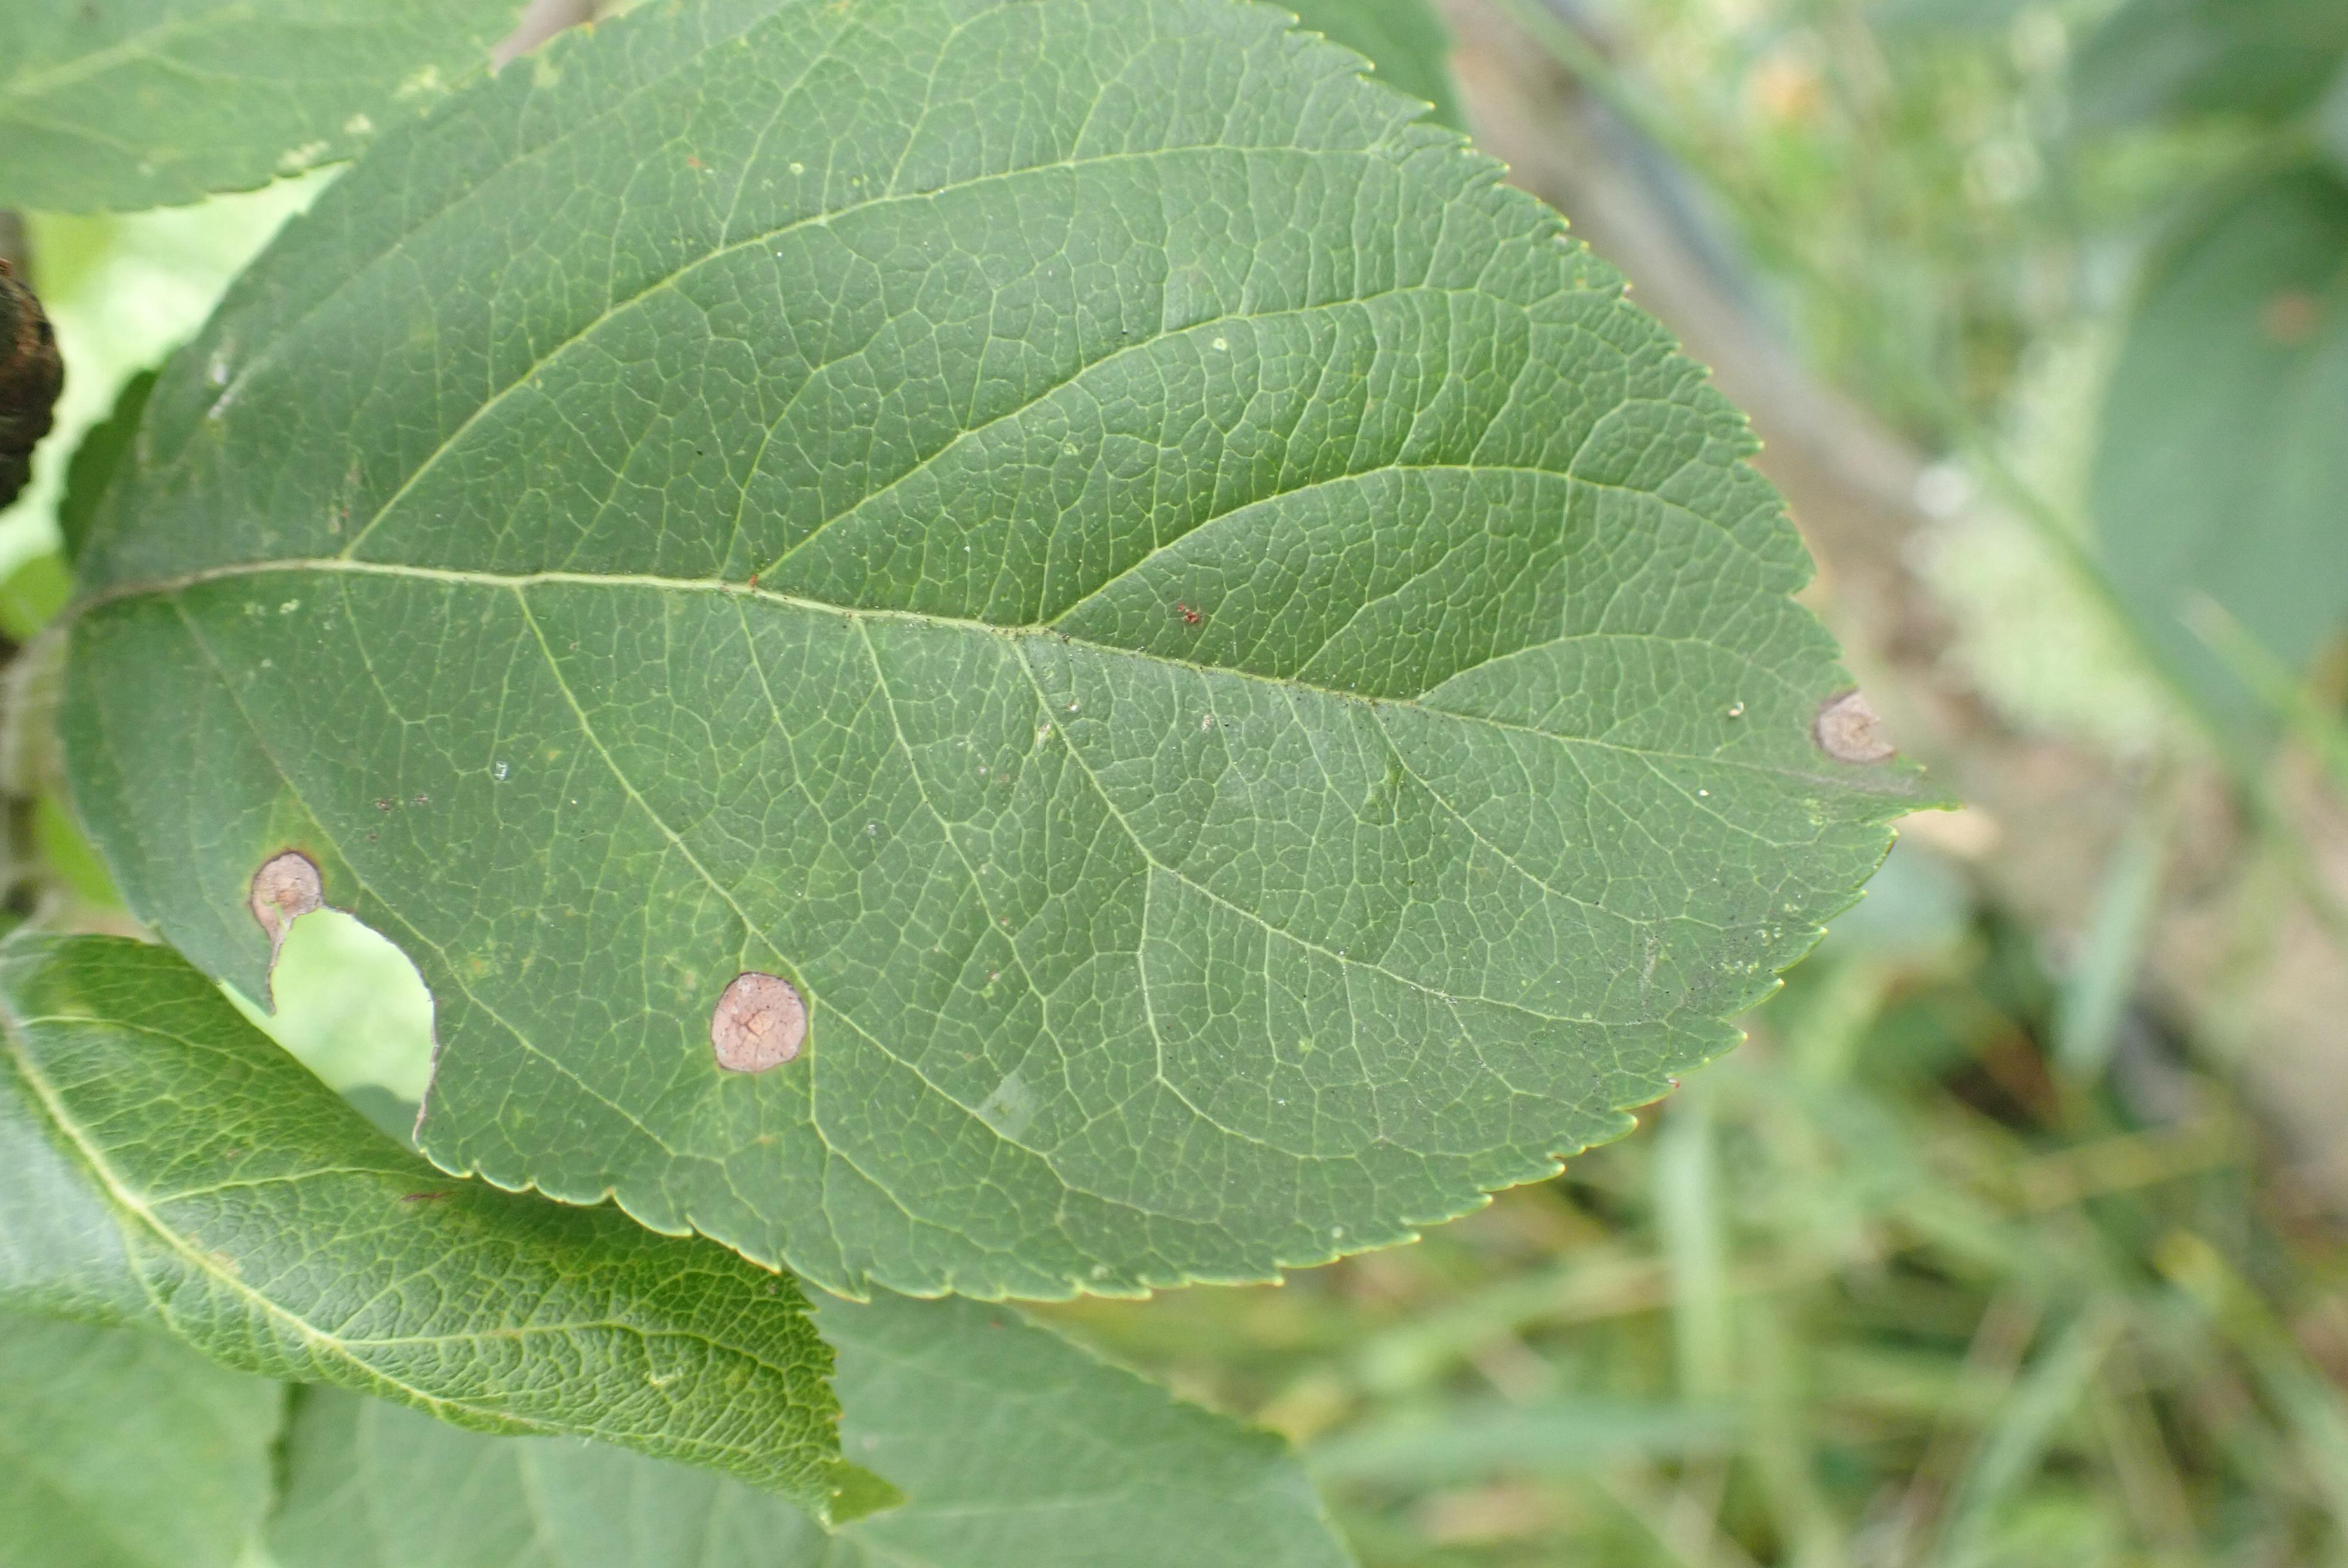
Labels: frog_eye_leaf_spot